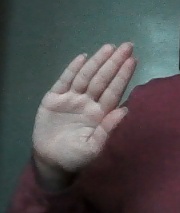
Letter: seen